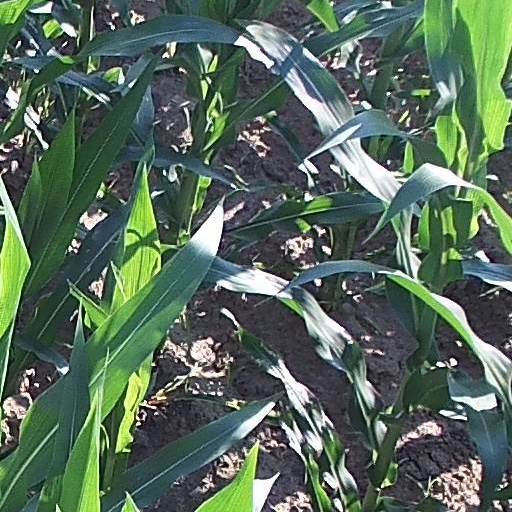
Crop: maize; corn